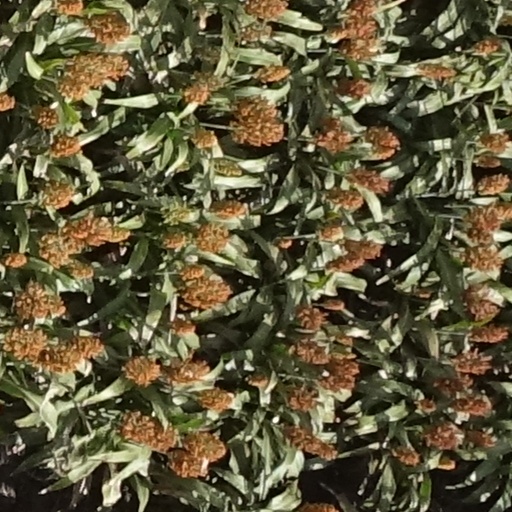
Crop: sorghum